L. Douglas Smoot

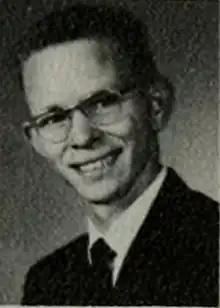
Smoot in his freshman year at BYU

Leon Douglas Smoot (July 26, 1934 – January 13, 2020) was an American chemical engineering professor and researcher. He was most noted for his work in aerospace and rocket propulsion and later his work on fossil fuels and energy. Smoot worked in various capacities at Brigham Young University for over 35 years, and consulted with over sixty companies and agencies for energy and combustion throughout the United States and Europe. He was a member of American Institute of Chemical Engineers, American Society for Engineering Education, The Combustion Institute, and National Fire Protection Association and authored or co-authored over 200 articles and 4 books on the topic on energy and propulsion.